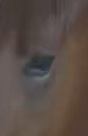
Face region: eyes (orbital_tightening_and_eye_area)
Pain indicator: moderately_present